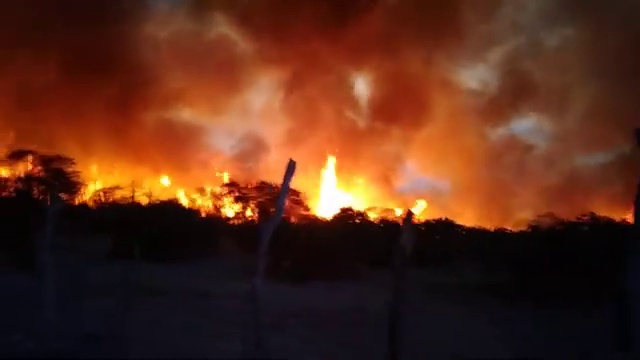
Fire: yes
Smoke: yes